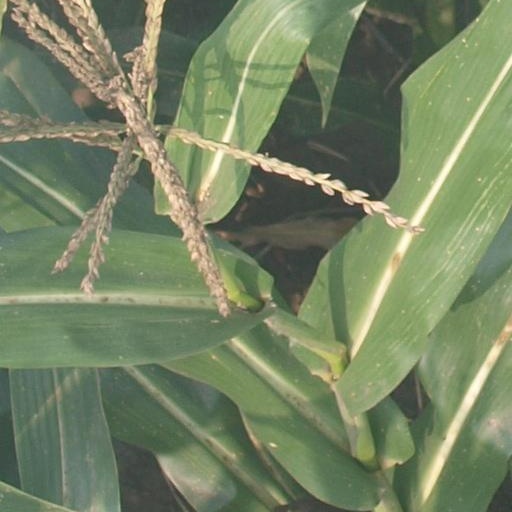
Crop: maize; corn